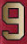
Number: 9